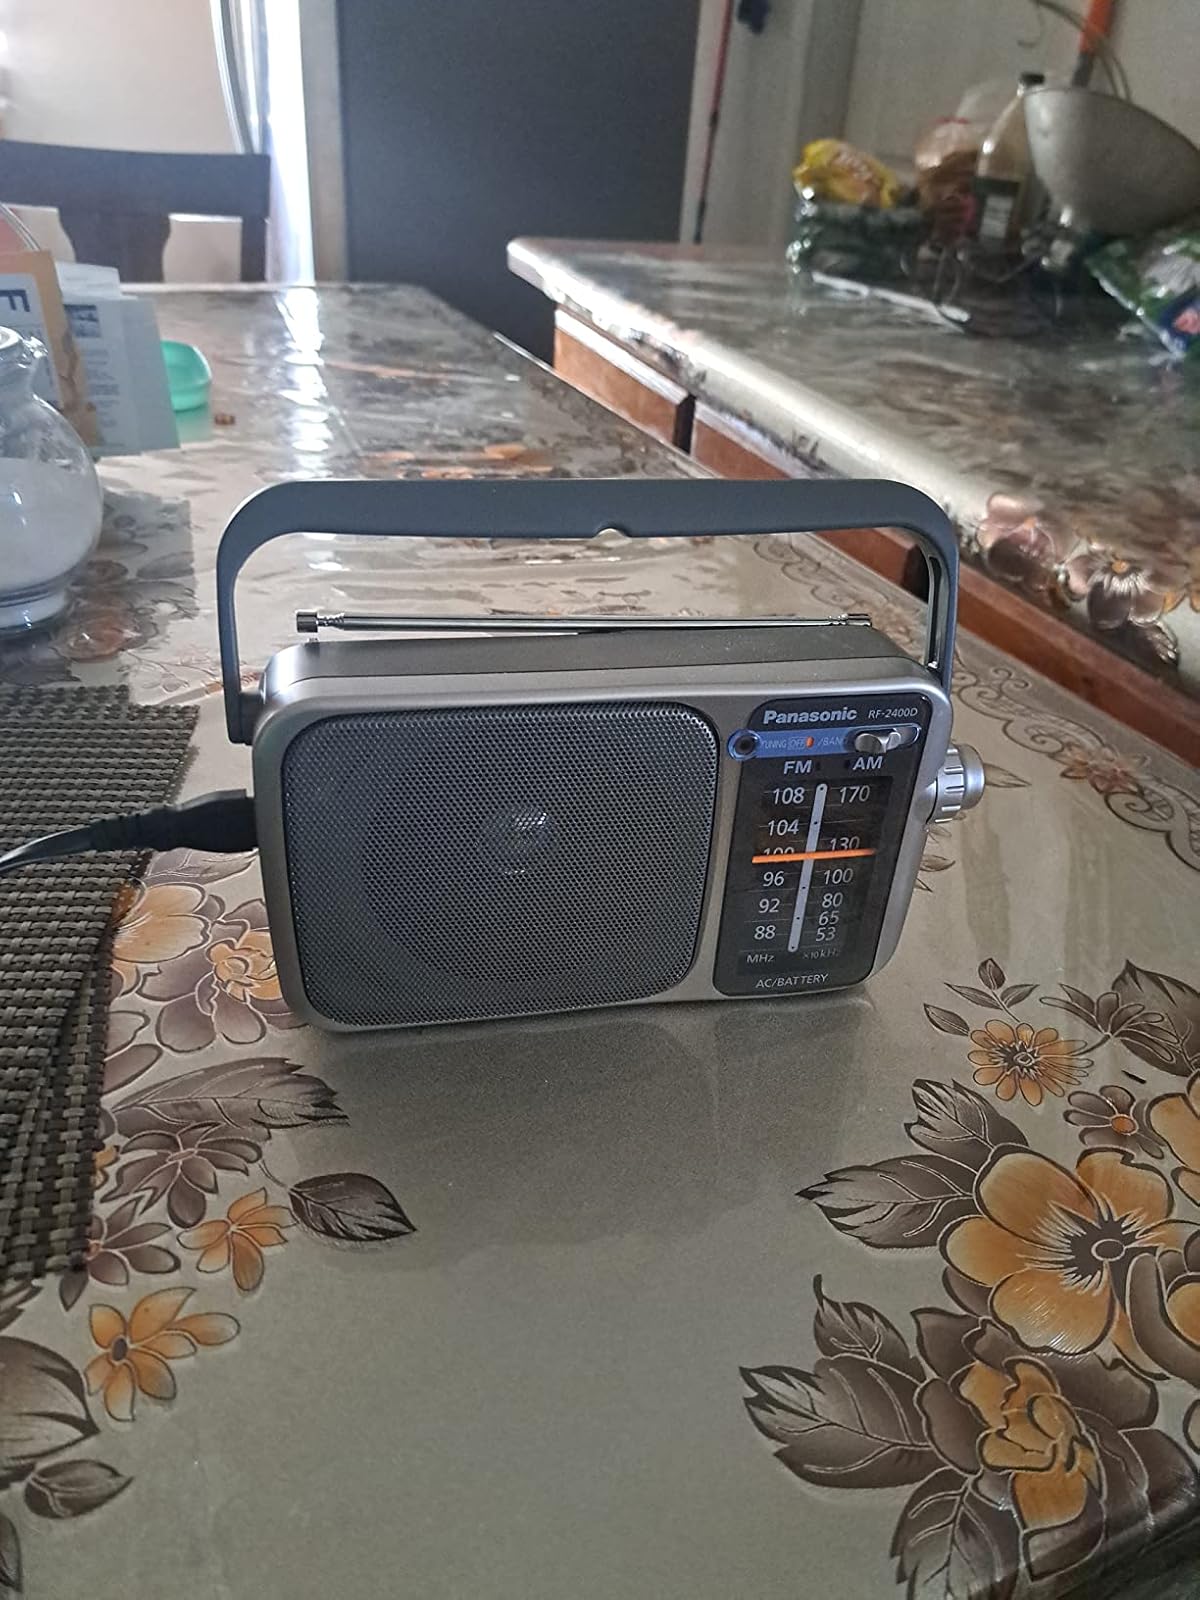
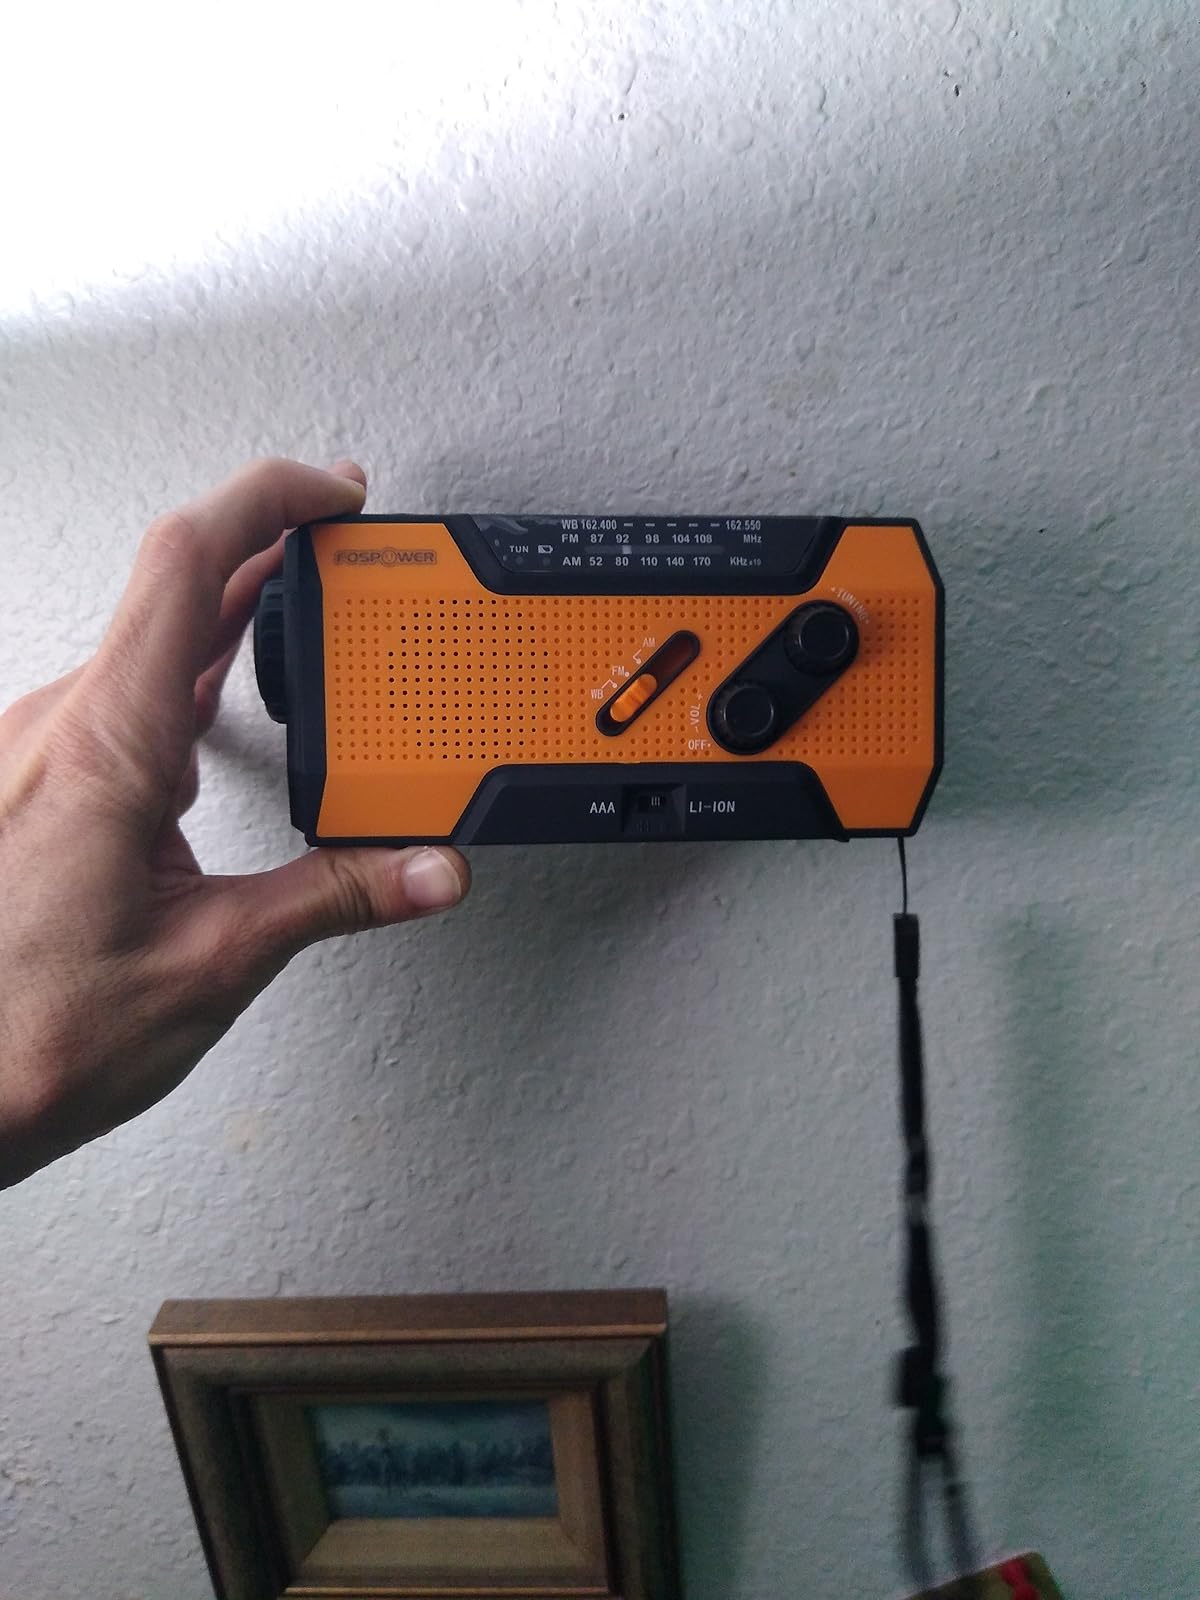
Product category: radio
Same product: no